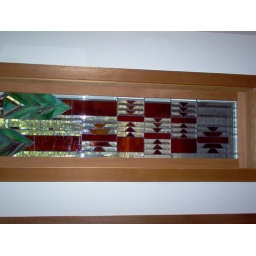
Stained glass window designed by Bob